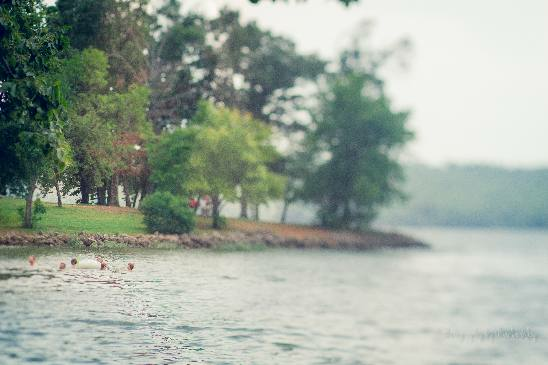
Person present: No